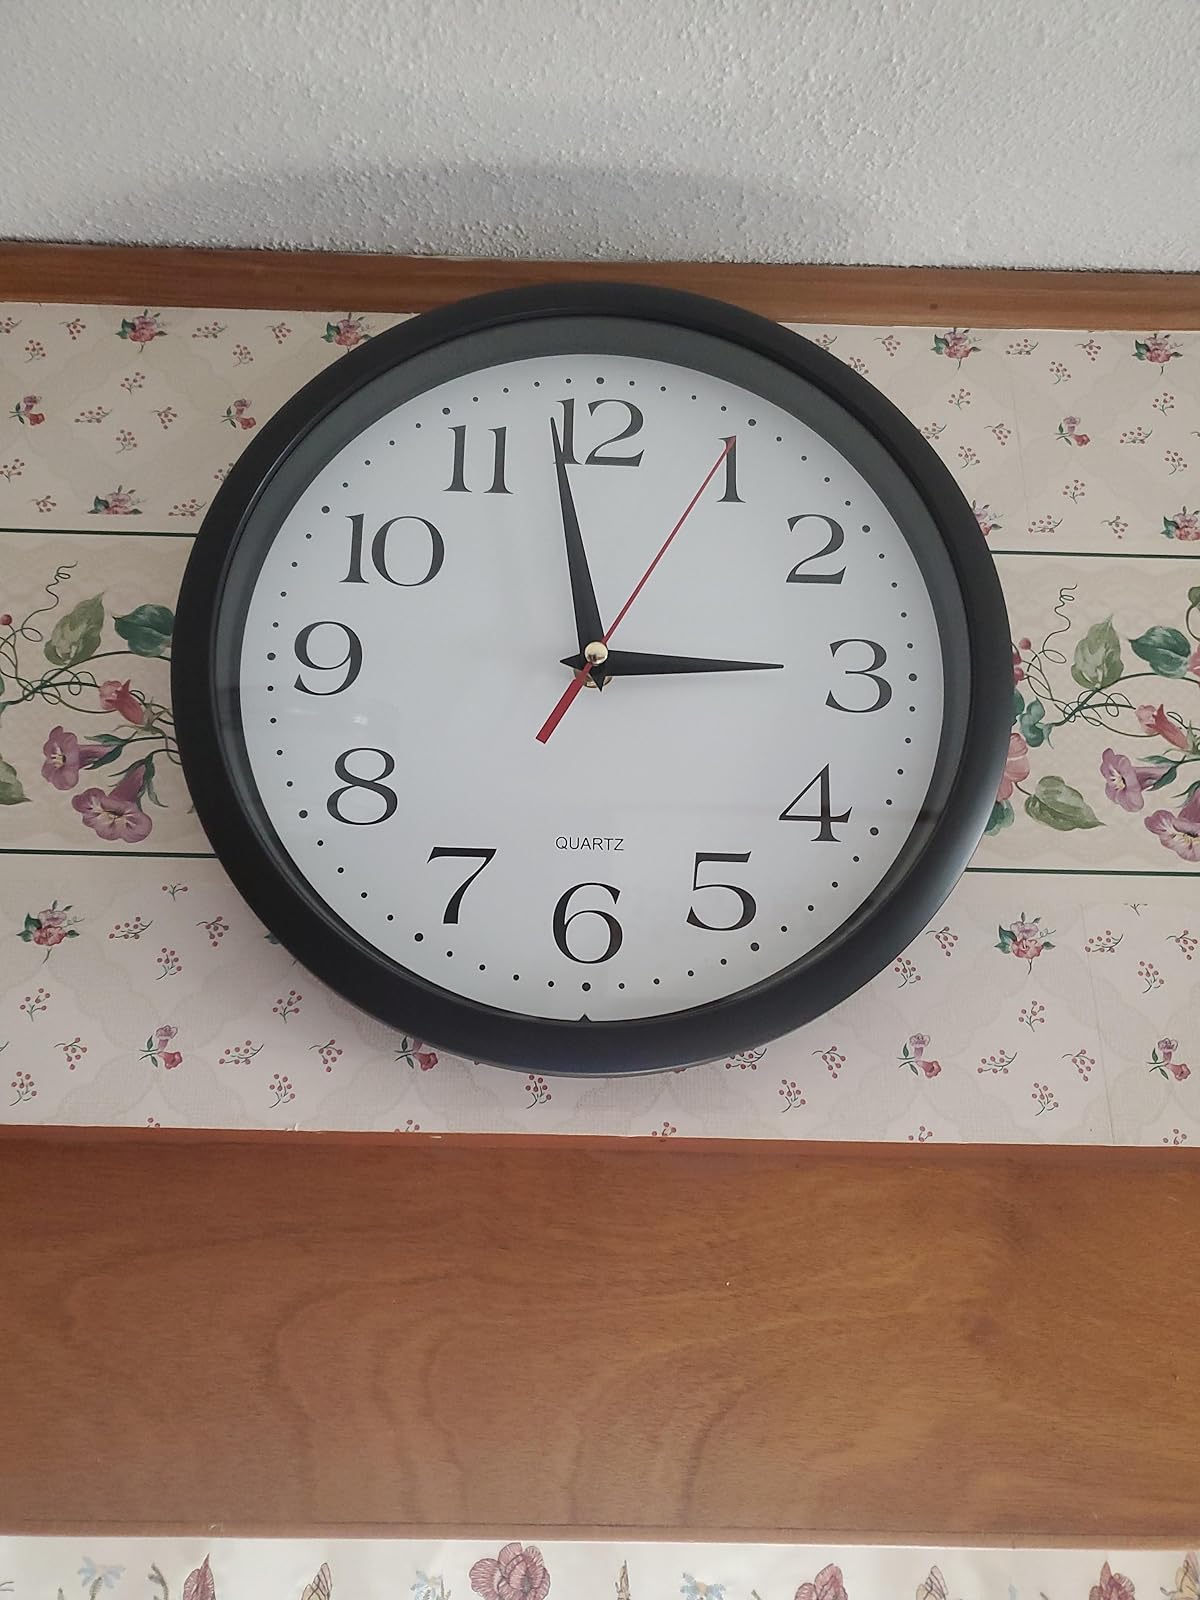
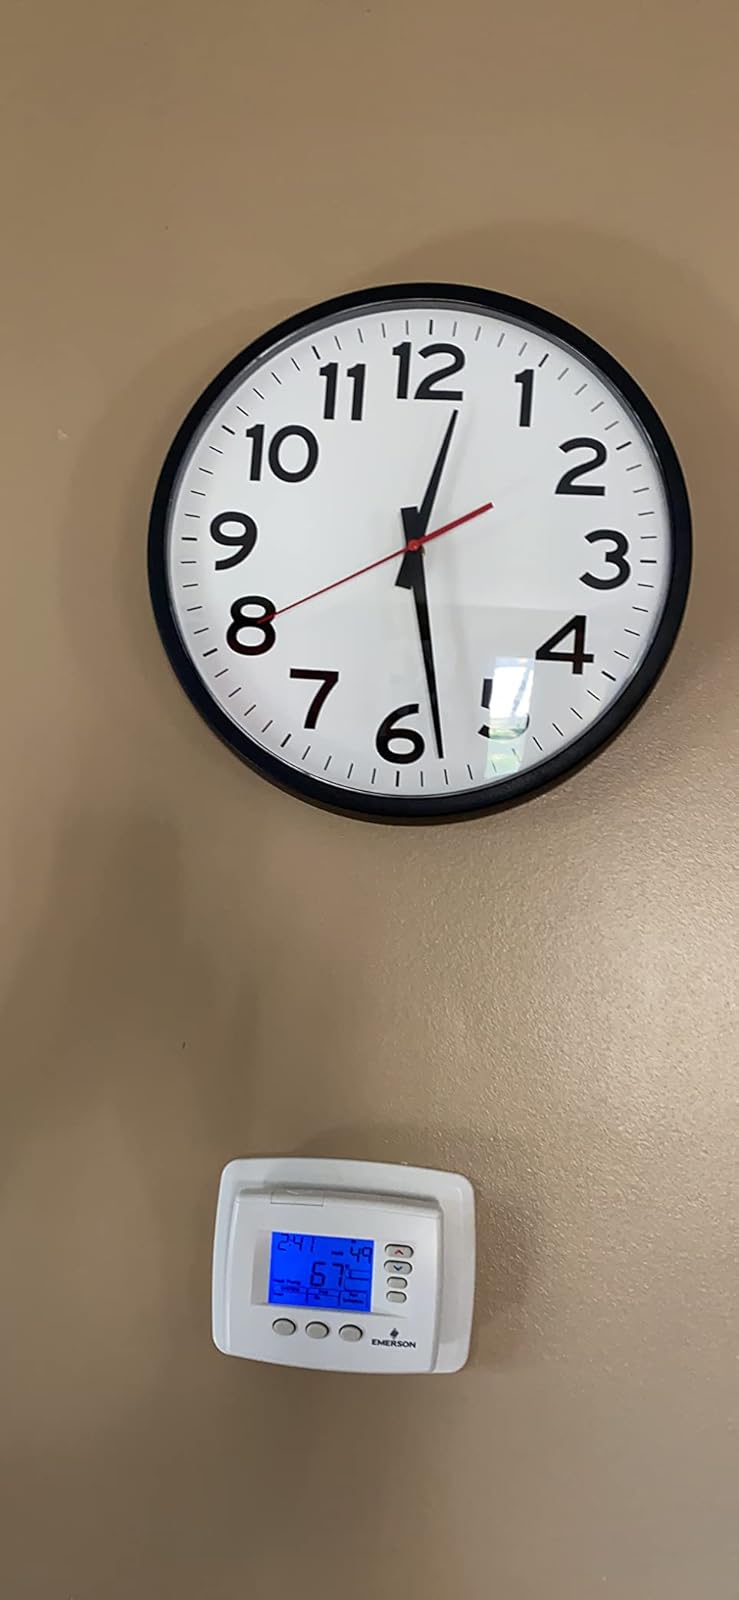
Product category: clock
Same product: no